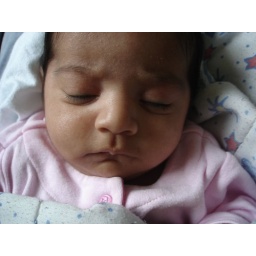
Let me sleep in my car seat